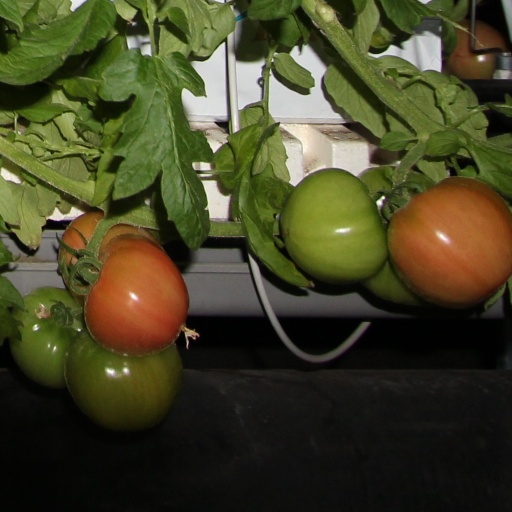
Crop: tomato